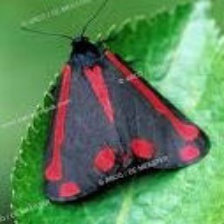
Species: CINNABAR MOTH